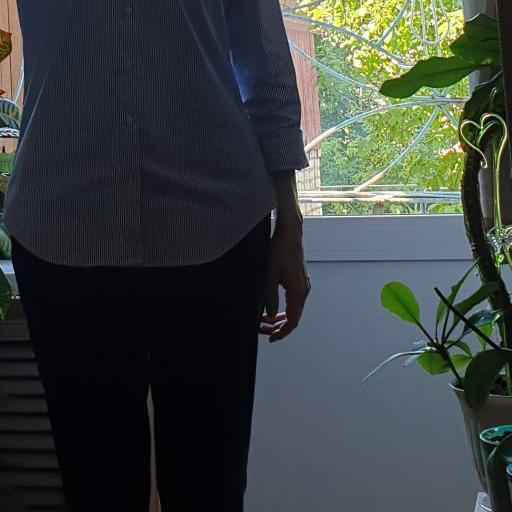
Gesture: no_gesture